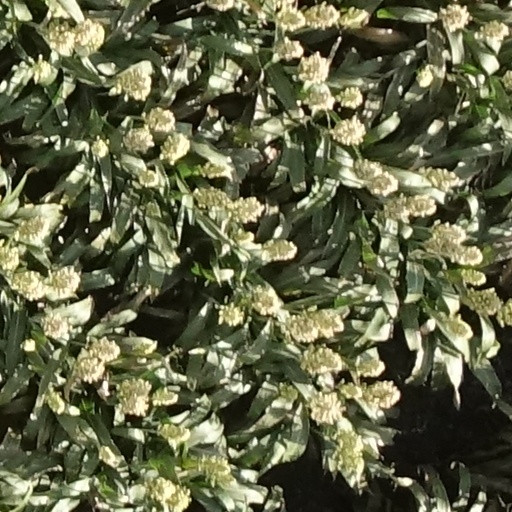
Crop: sorghum